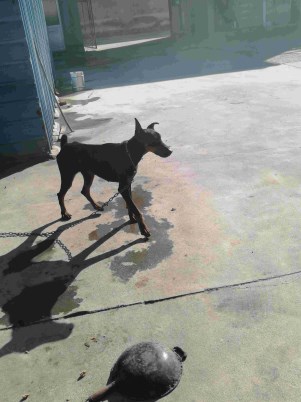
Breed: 209-n000054-Doberman